Answer in natural language. Which point is closer to the camera taking this photo, point B  or point C? Choose between the following options: B or C
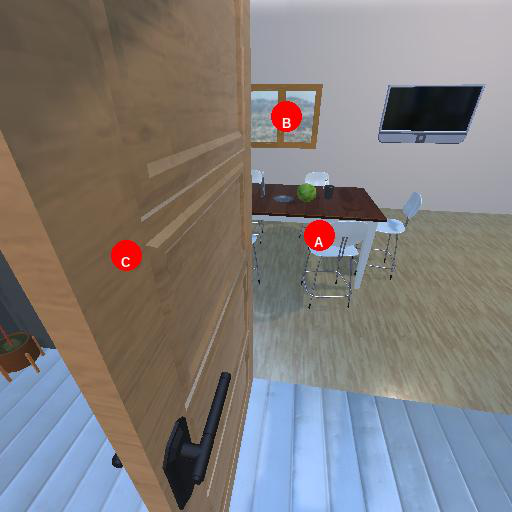
<answer>C</answer>